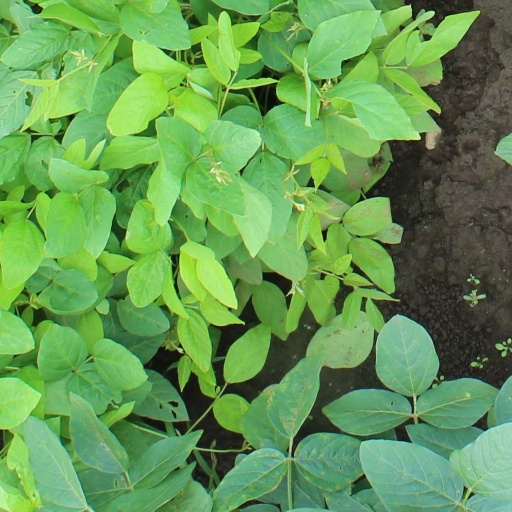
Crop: soybean